Joe Williams (trade unionist)

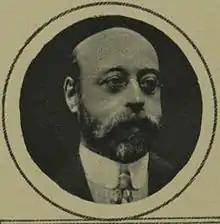
Williams in 1923

Born in the Hulme area of Manchester, Williams spent some time as a pupil-teacher before following his father by becoming a musician, finding work as a clarinetist at the Comedy Theatre. Concerned about working conditions in the industry, in 1893, he founded the Amalgamated Musicians' Union (AMU).